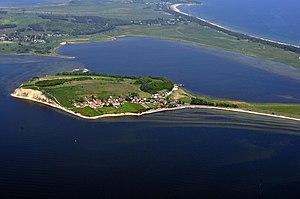
Thiessow est une commune sur l'île de Rügen, dans l'arrondissement de Poméranie-Occidentale-Rügen, Land de Mecklembourg-Poméranie-Occidentale.